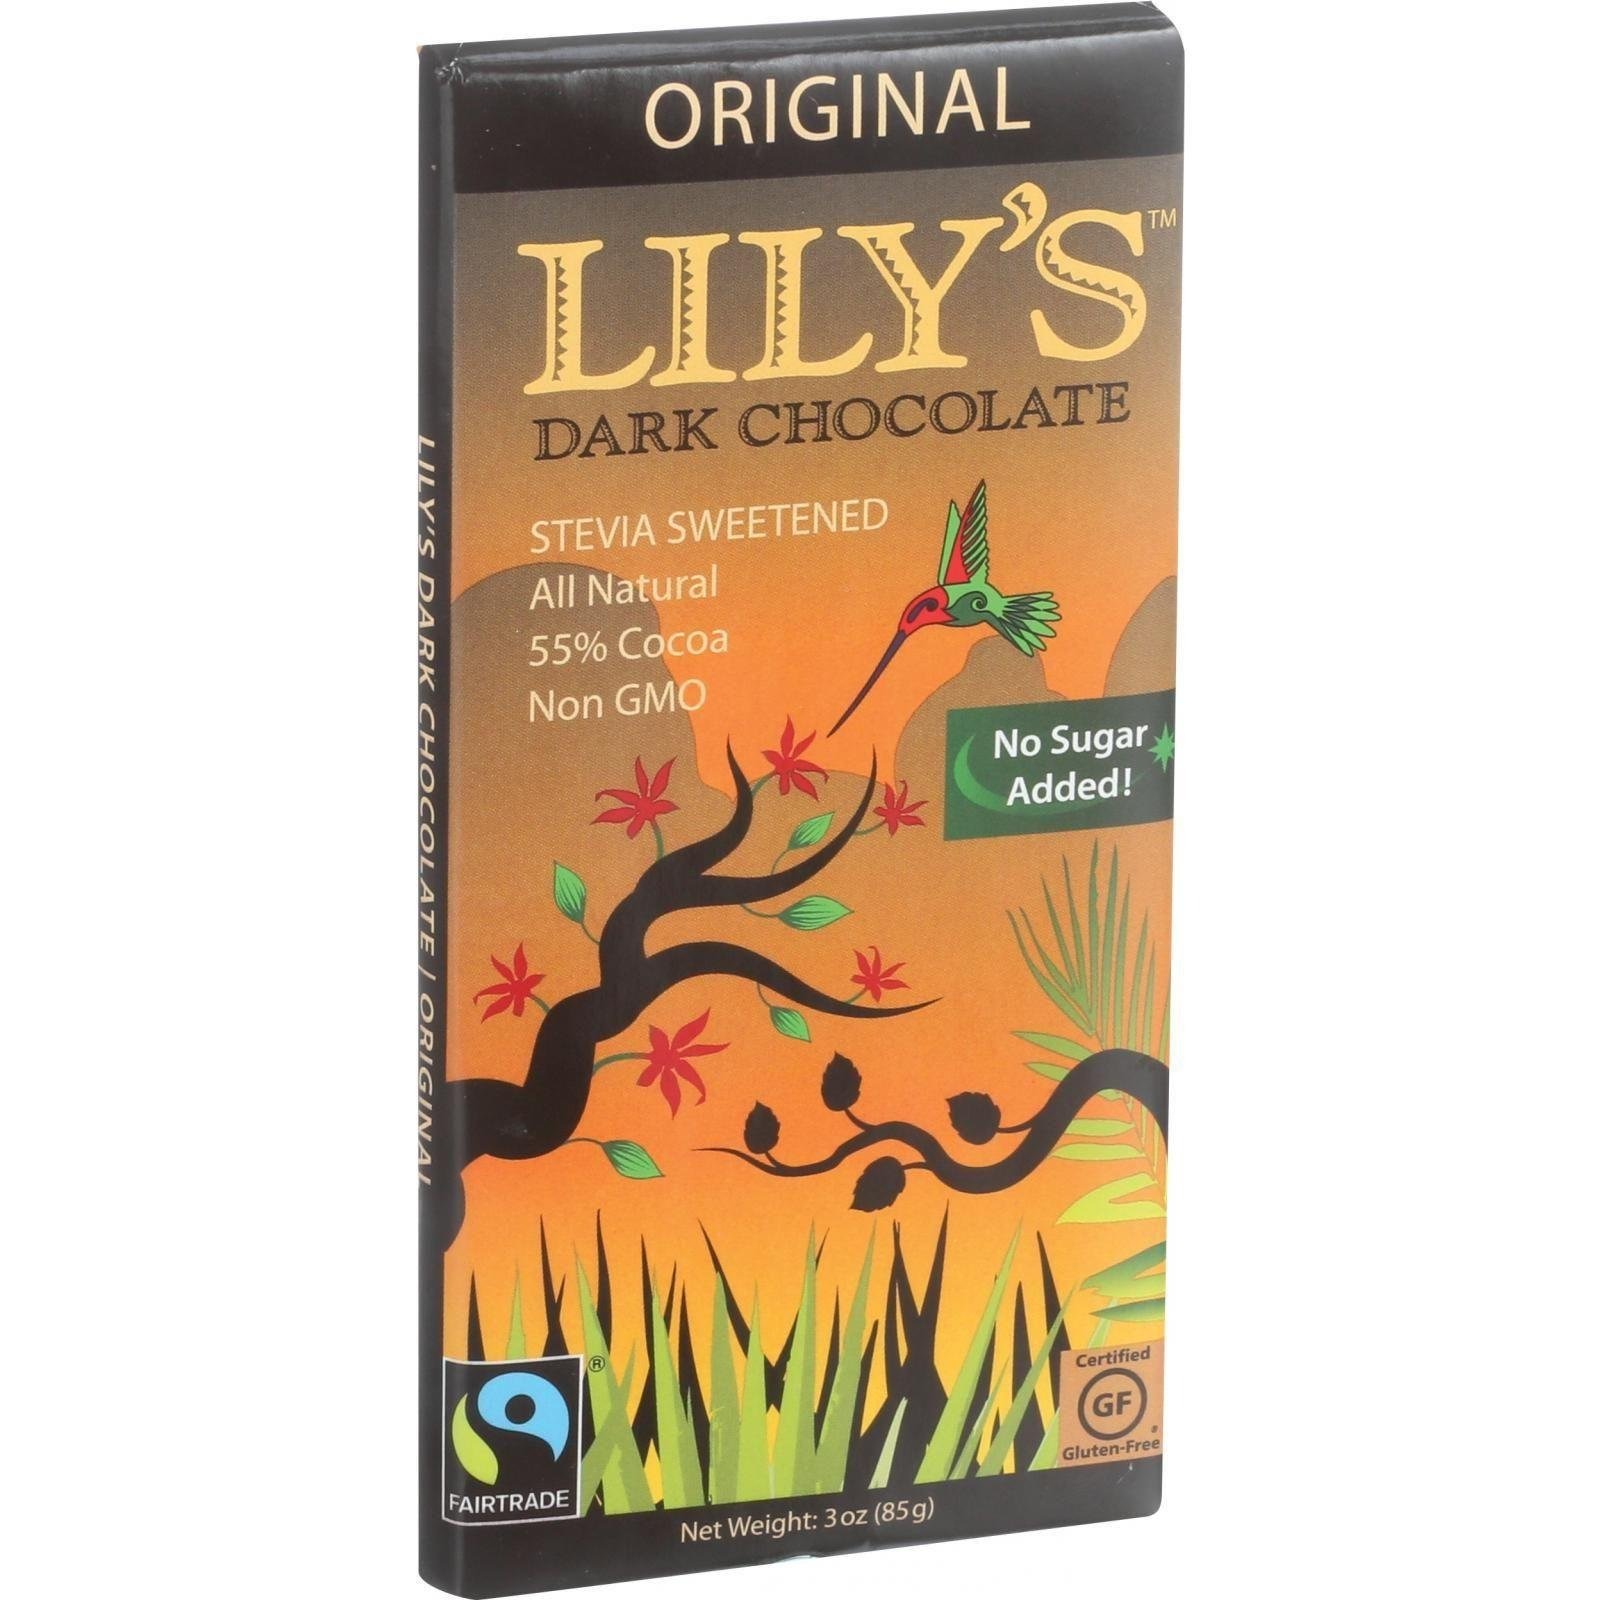
Item Name: LILY'S Original Dark Chocolate Style No Sugar Added, Sweets Bar, 3 oz
Bullet Point 1: Contains one (1) 3-ounce LILY'S Original Dark Chocolate Style No Sugar Added Sweets Bar
Bullet Point 2: Enjoy a moment to yourself with a rich dark chocolate style sweets bar at work, home and everywhere in-between
Bullet Point 3: Kosher certified, gluten free sweets bar that is made with 55-percent cacao, is free of added sugars and wrapped for lasting freshness and enjoyment
Bullet Point 4: Make birthdays, anniversaries and date nights a little sweeter by giving the gift of a dark chocolate style treat
Bullet Point 5: Take a moment for yourself during Valentine's Day, Easter, Halloween and Christmas celebrations with a dark chocolate style treat that can provide an extra bit of calm
Value: 3.0
Unit: Ounce

Price: 55.75